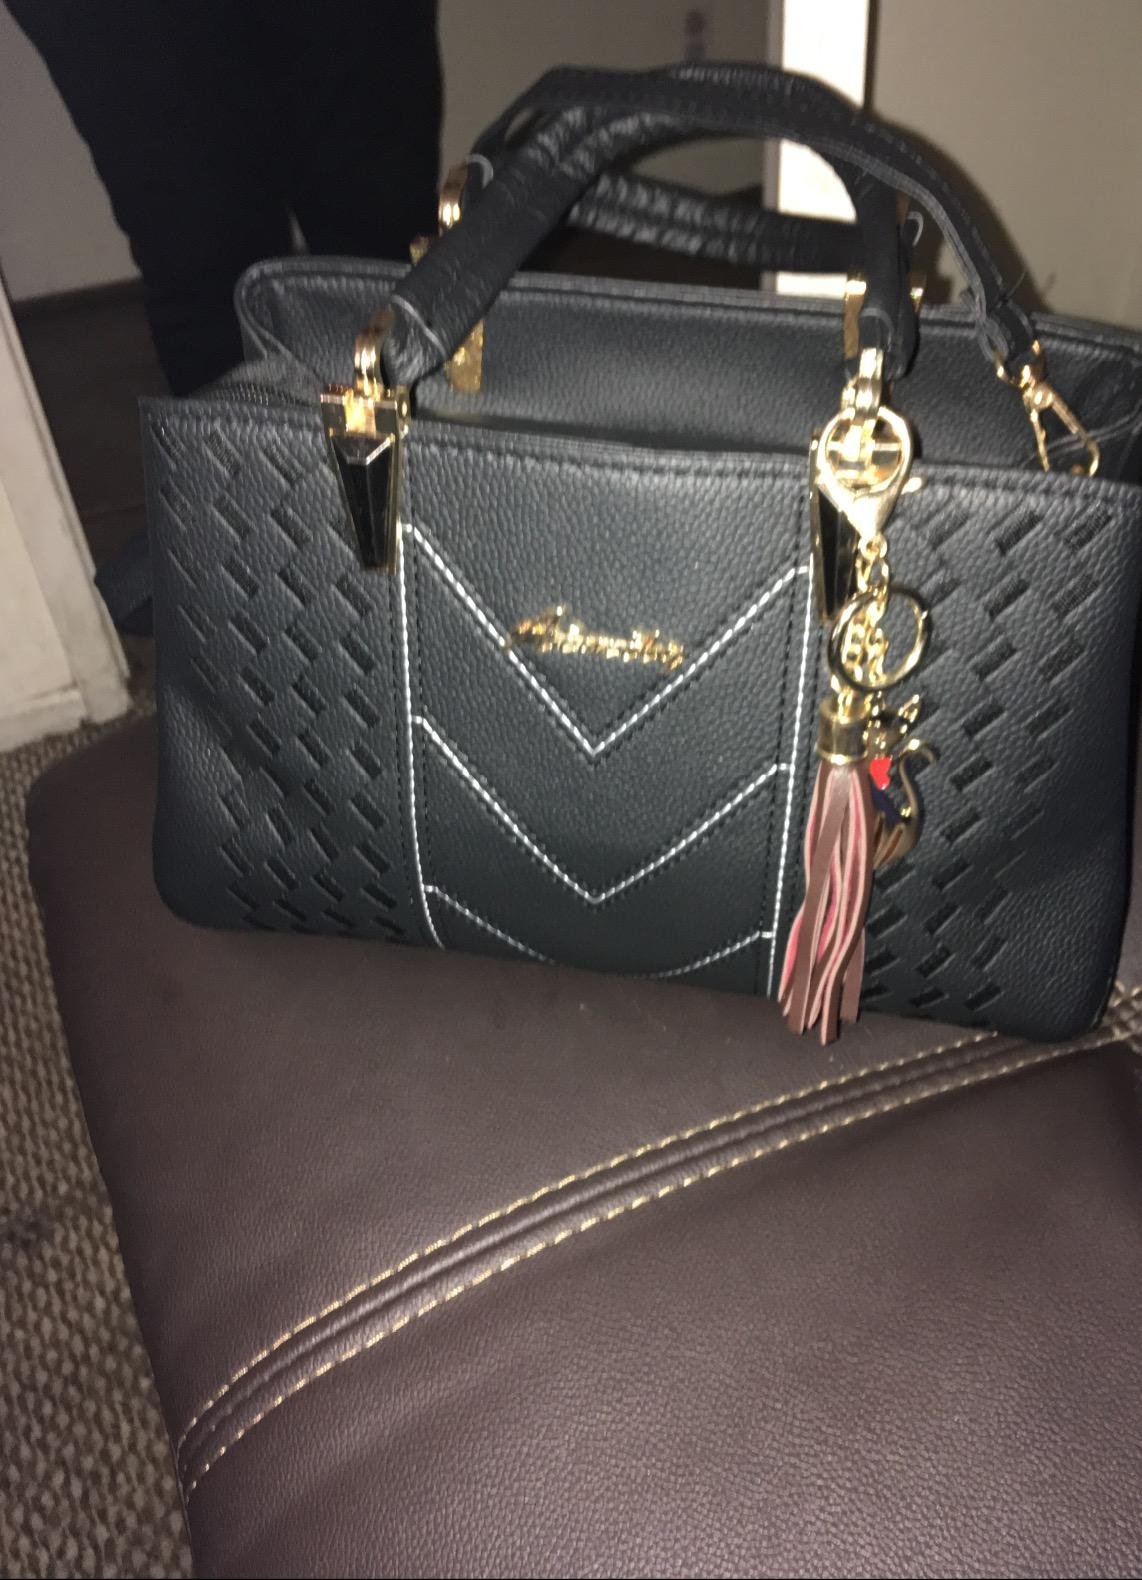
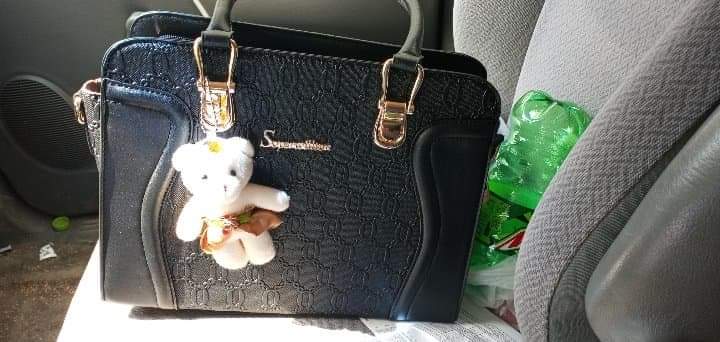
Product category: accessories_handbag
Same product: no